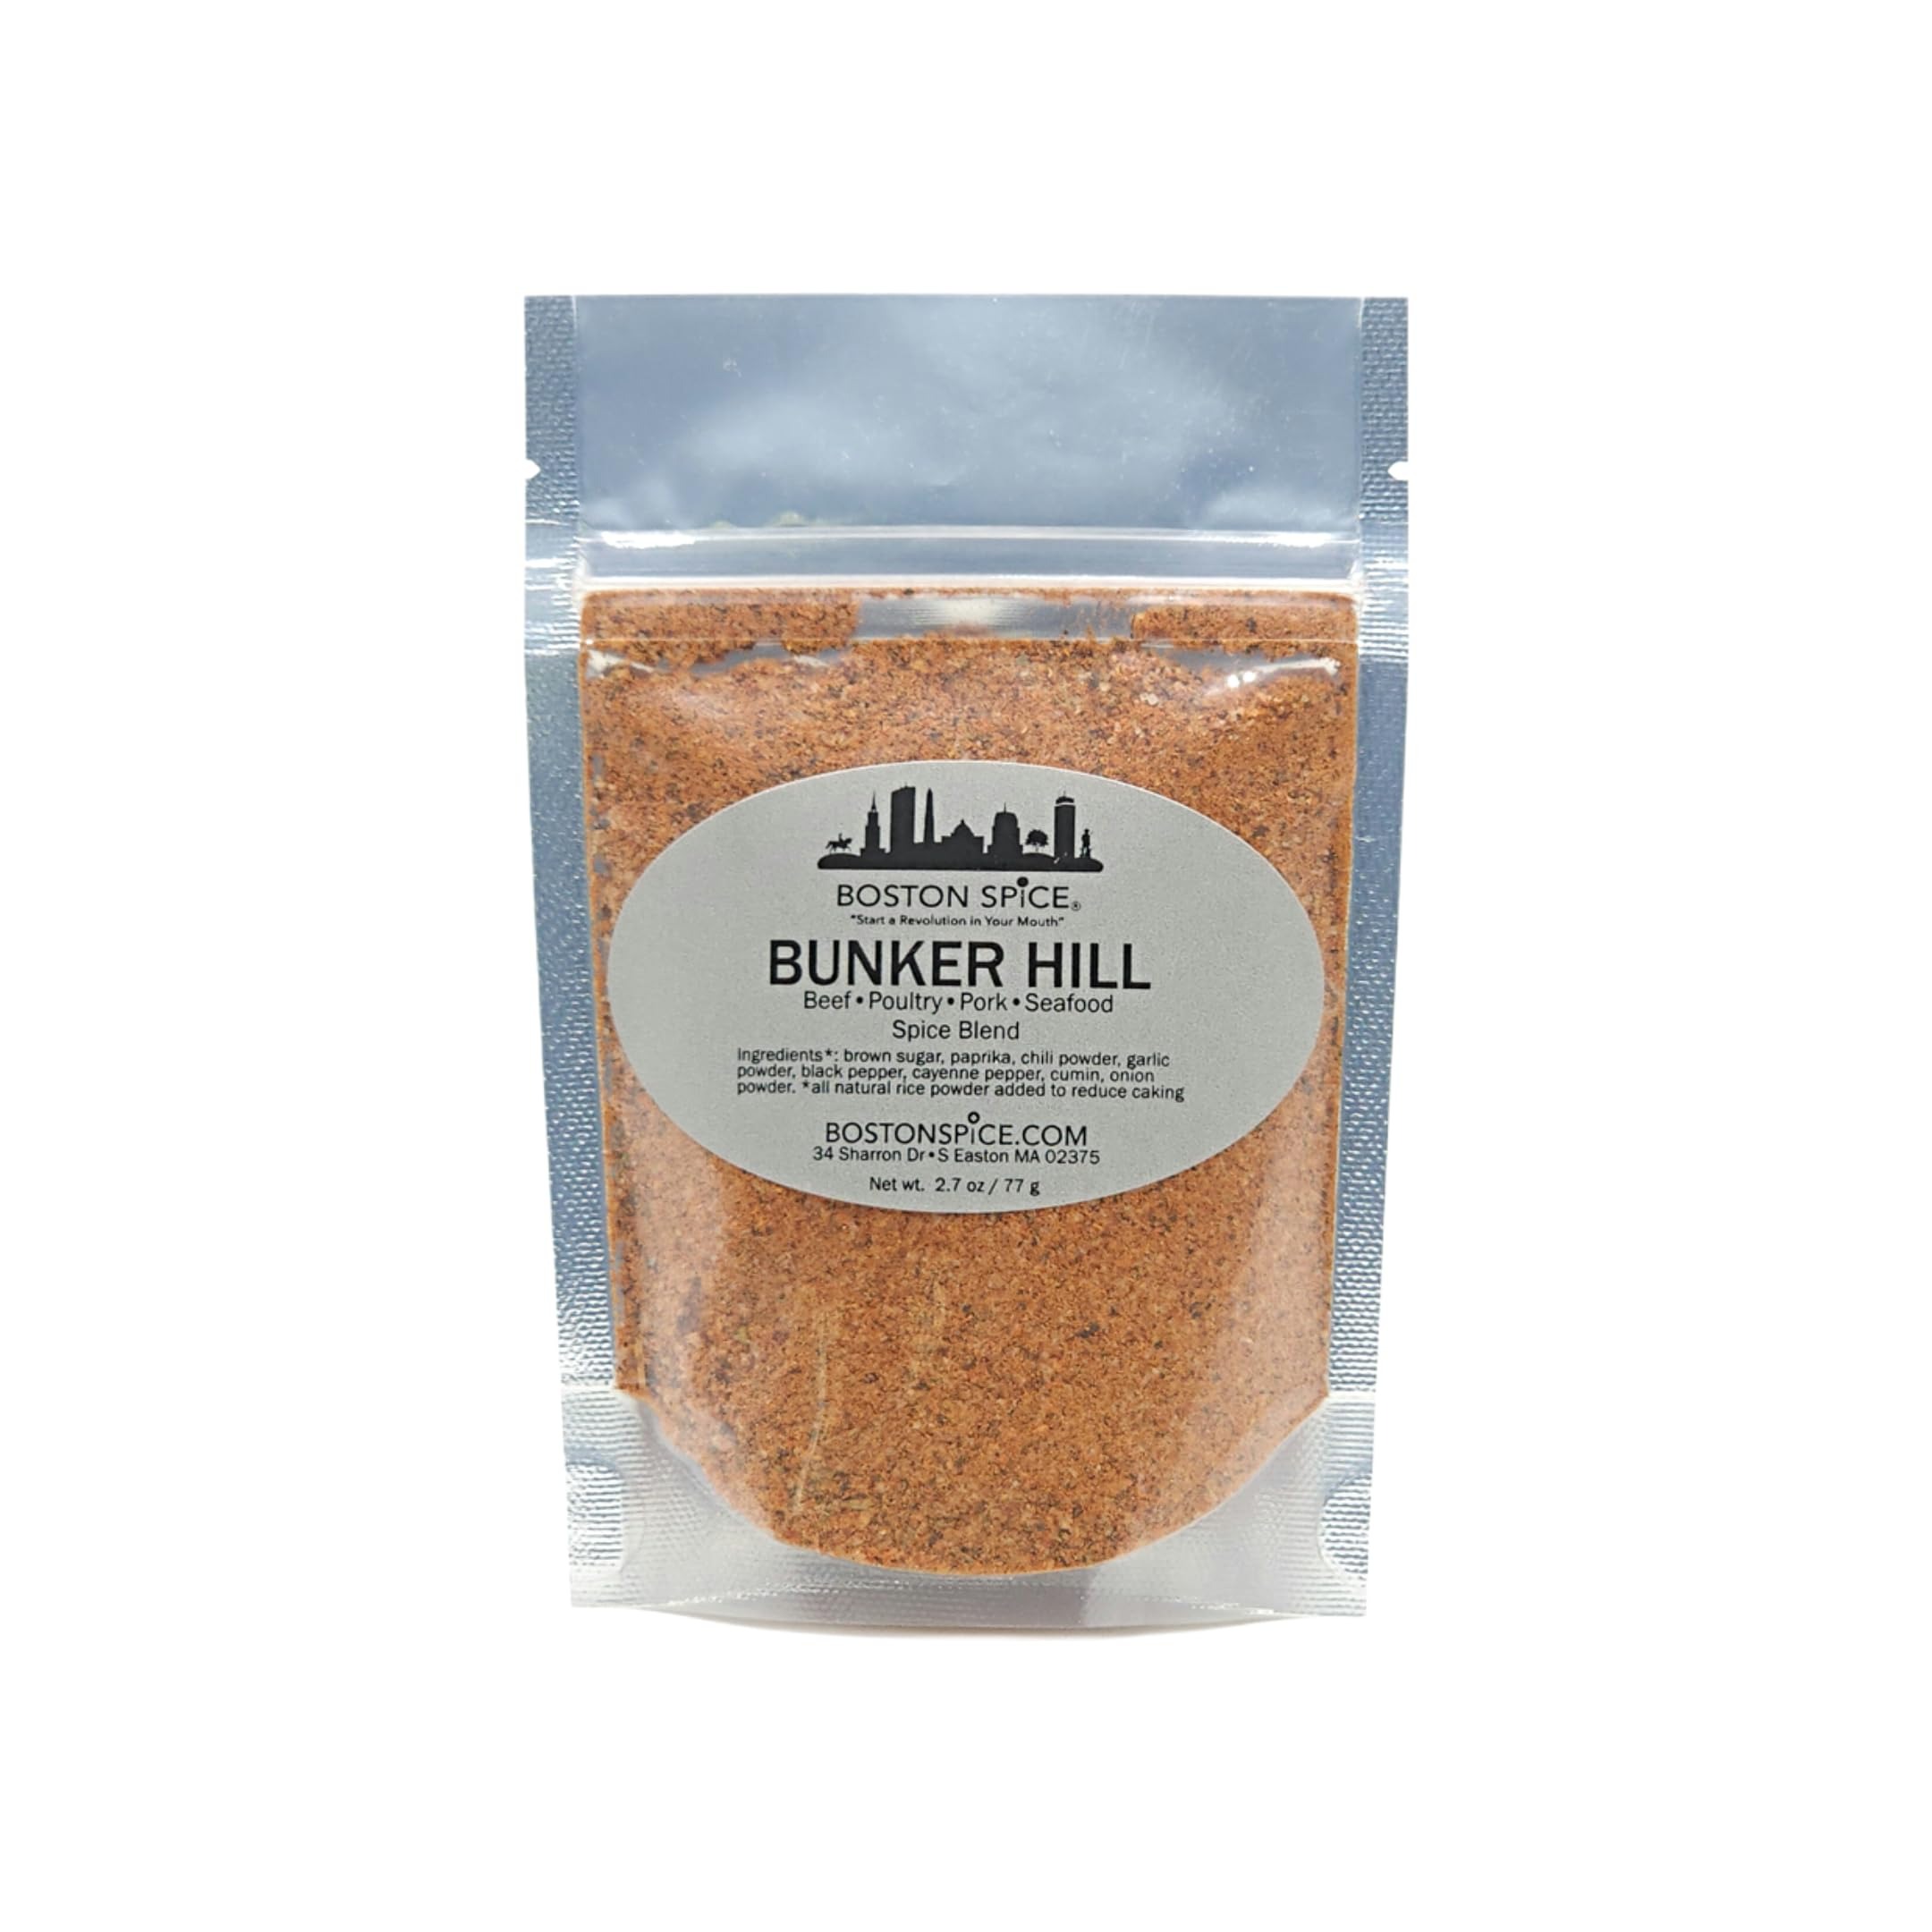
Item Name: Boston Spice Bunker Hill Handmade Gourmet Barbecue Seasoning Blend Beef Poultry Seafood Pork Vegetables Smoking Smoker Fish Steak Ribs BBQ Grill Grilling Oven Roasting 1 Cup of Spice 5.4oz/155g
Bullet Point 1: At Boston Spice, all of our gourmet artisanal spice blends are handcrafted using only premium quality ingredients for superior flavor and taste. Freshness and quality matters here at Boston Spice and we take great pride in giving you the best spice blends that you will find anywhere. *If you would like any particular ingredient adjusted, send us a message before ordering.
Bullet Point 2: To give you the quality you deserve, each spice blend you purchase is blended for you, FRESH TO ORDER, by us here at Boston Spice, so that we can ship to you the best tasting and flavorful spice blends directly to your home, to a loved one as a gift, or to your restaurant. You won’t find that quality and flavor with other spice companies. You will only find it here at Boston Spice.
Bullet Point 3: Our spice blends are sold by measured volume, not by weight. Example: 1/4 cup, 1/2 cup, 1 cup. That way you will know how much spice you are purchasing to suit your needs and recipes.
Bullet Point 4: “Start A Revolution In Your Mouth - Win The War Over Flavorless Food Is Over" - There is no wrong way to use and enjoy Boston Spice blends. At Boston Spice, we encourage you to try our spices on whatever you feel like eating. HUZZAH! - HUZZAH!! - HUZZAH!!!
Bullet Point 5: Comes in a food safe standup resealable pouch
Product Description: <b>Start A Revolution In Your Mouth. The War On Flavorless Food Is Over. HUZZAH</b><BR><BR> Don't be afraid to do battle at the grill. A bold blend of brown sugar, chili powder, cayenne pepper, cumin, and more. Bunker Hill is a Boston Spice barbecue rub that is great on those racks of ribs, pork tenderloins, or pork chops. But don't limit yourself, this barbecue spice is a real winner on any meat it comes in contact with, even poultry. While you are at it, toss some Bunker Hill on some shrimp skewers and steaks for a great surf and turf. You will have the high ground with our Bunker Hill spice mix at your next dinner feast. <BR><BR>We are a spice blend company called <b>BOSTON SPICE</b>, located just outside of Boston Massachusetts. We created our line of spice and seasoning blends because of our love of tasty flavorful food and the history behind the great city of Boston.We make spice blends and rubs, with a Boston twist. Every spice blend we make is handcrafted, hand blended, and hand packaged by us. We do not add any chemical additives like other spice companies do. <BR><BR>Here at <b>BOSTON SPICE</b>, we freshly prepare and blend natural dried herbs and spices to win the war over eating flavorless, flat, bland, dull, and one-dimensional foods. Whether it be beef, poultry, pork, seafood, or those all important vegetables, <b>BOSTON SPICE</b> will have the right blend necessary to make you the Commanding General of your kitchen. We are here to help you conquer the flavor war raging in your mouth. <BR><BR>*Due to packaging size constraints, product labels may vary from image shown. <BR>*Since we blend and package our spice mixes by hand, the amount of spice in their respective container could vary a gram or so from order to order.
Value: 5.4
Unit: Ounce

Price: 12.98